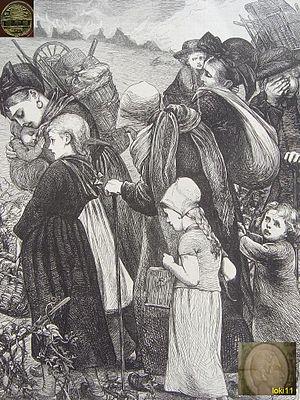
Jeanne Mélin, née le 17 septembre 1877 à Carignan et morte le 18 avril 1964, à Sedan, est une pacifiste, une féministe, une écrivaine, et une femme politique française. Elle a parcouru l’Europe, militant notamment pour la paix, pour une amitié franco-allemande et pour le droit de vote des femmes. Dans le cadre de ce combat pour l'affirmation des droits politiques des femmes en France, elle fut aussi candidate à l'élection présidentielle de 1947.